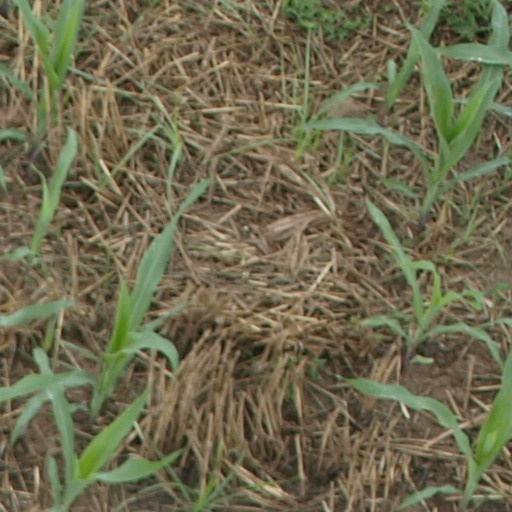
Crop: maize; corn